Michaela Gerg-Leitner

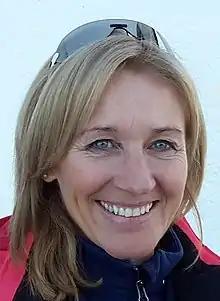
Michaela Gerg in 2016

Michaela Gerg-Leitner (born November 10, 1965, in Lenggries) is a retired German alpine skier.